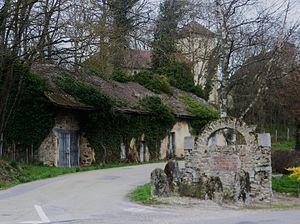
Le monument de Pasteur dans le hameau de Marrault dépendant de la commune de Magny (Yonne, Bourgogne, France).
Magny est une commune française située dans le département de l'Yonne en région Bourgogne-Franche-Comté.